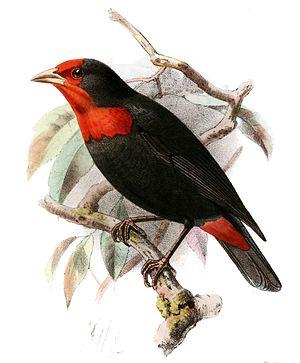
Le Malimbe à queue rouge est une espèce de passereaux appartenant à la famille des Ploceidae.